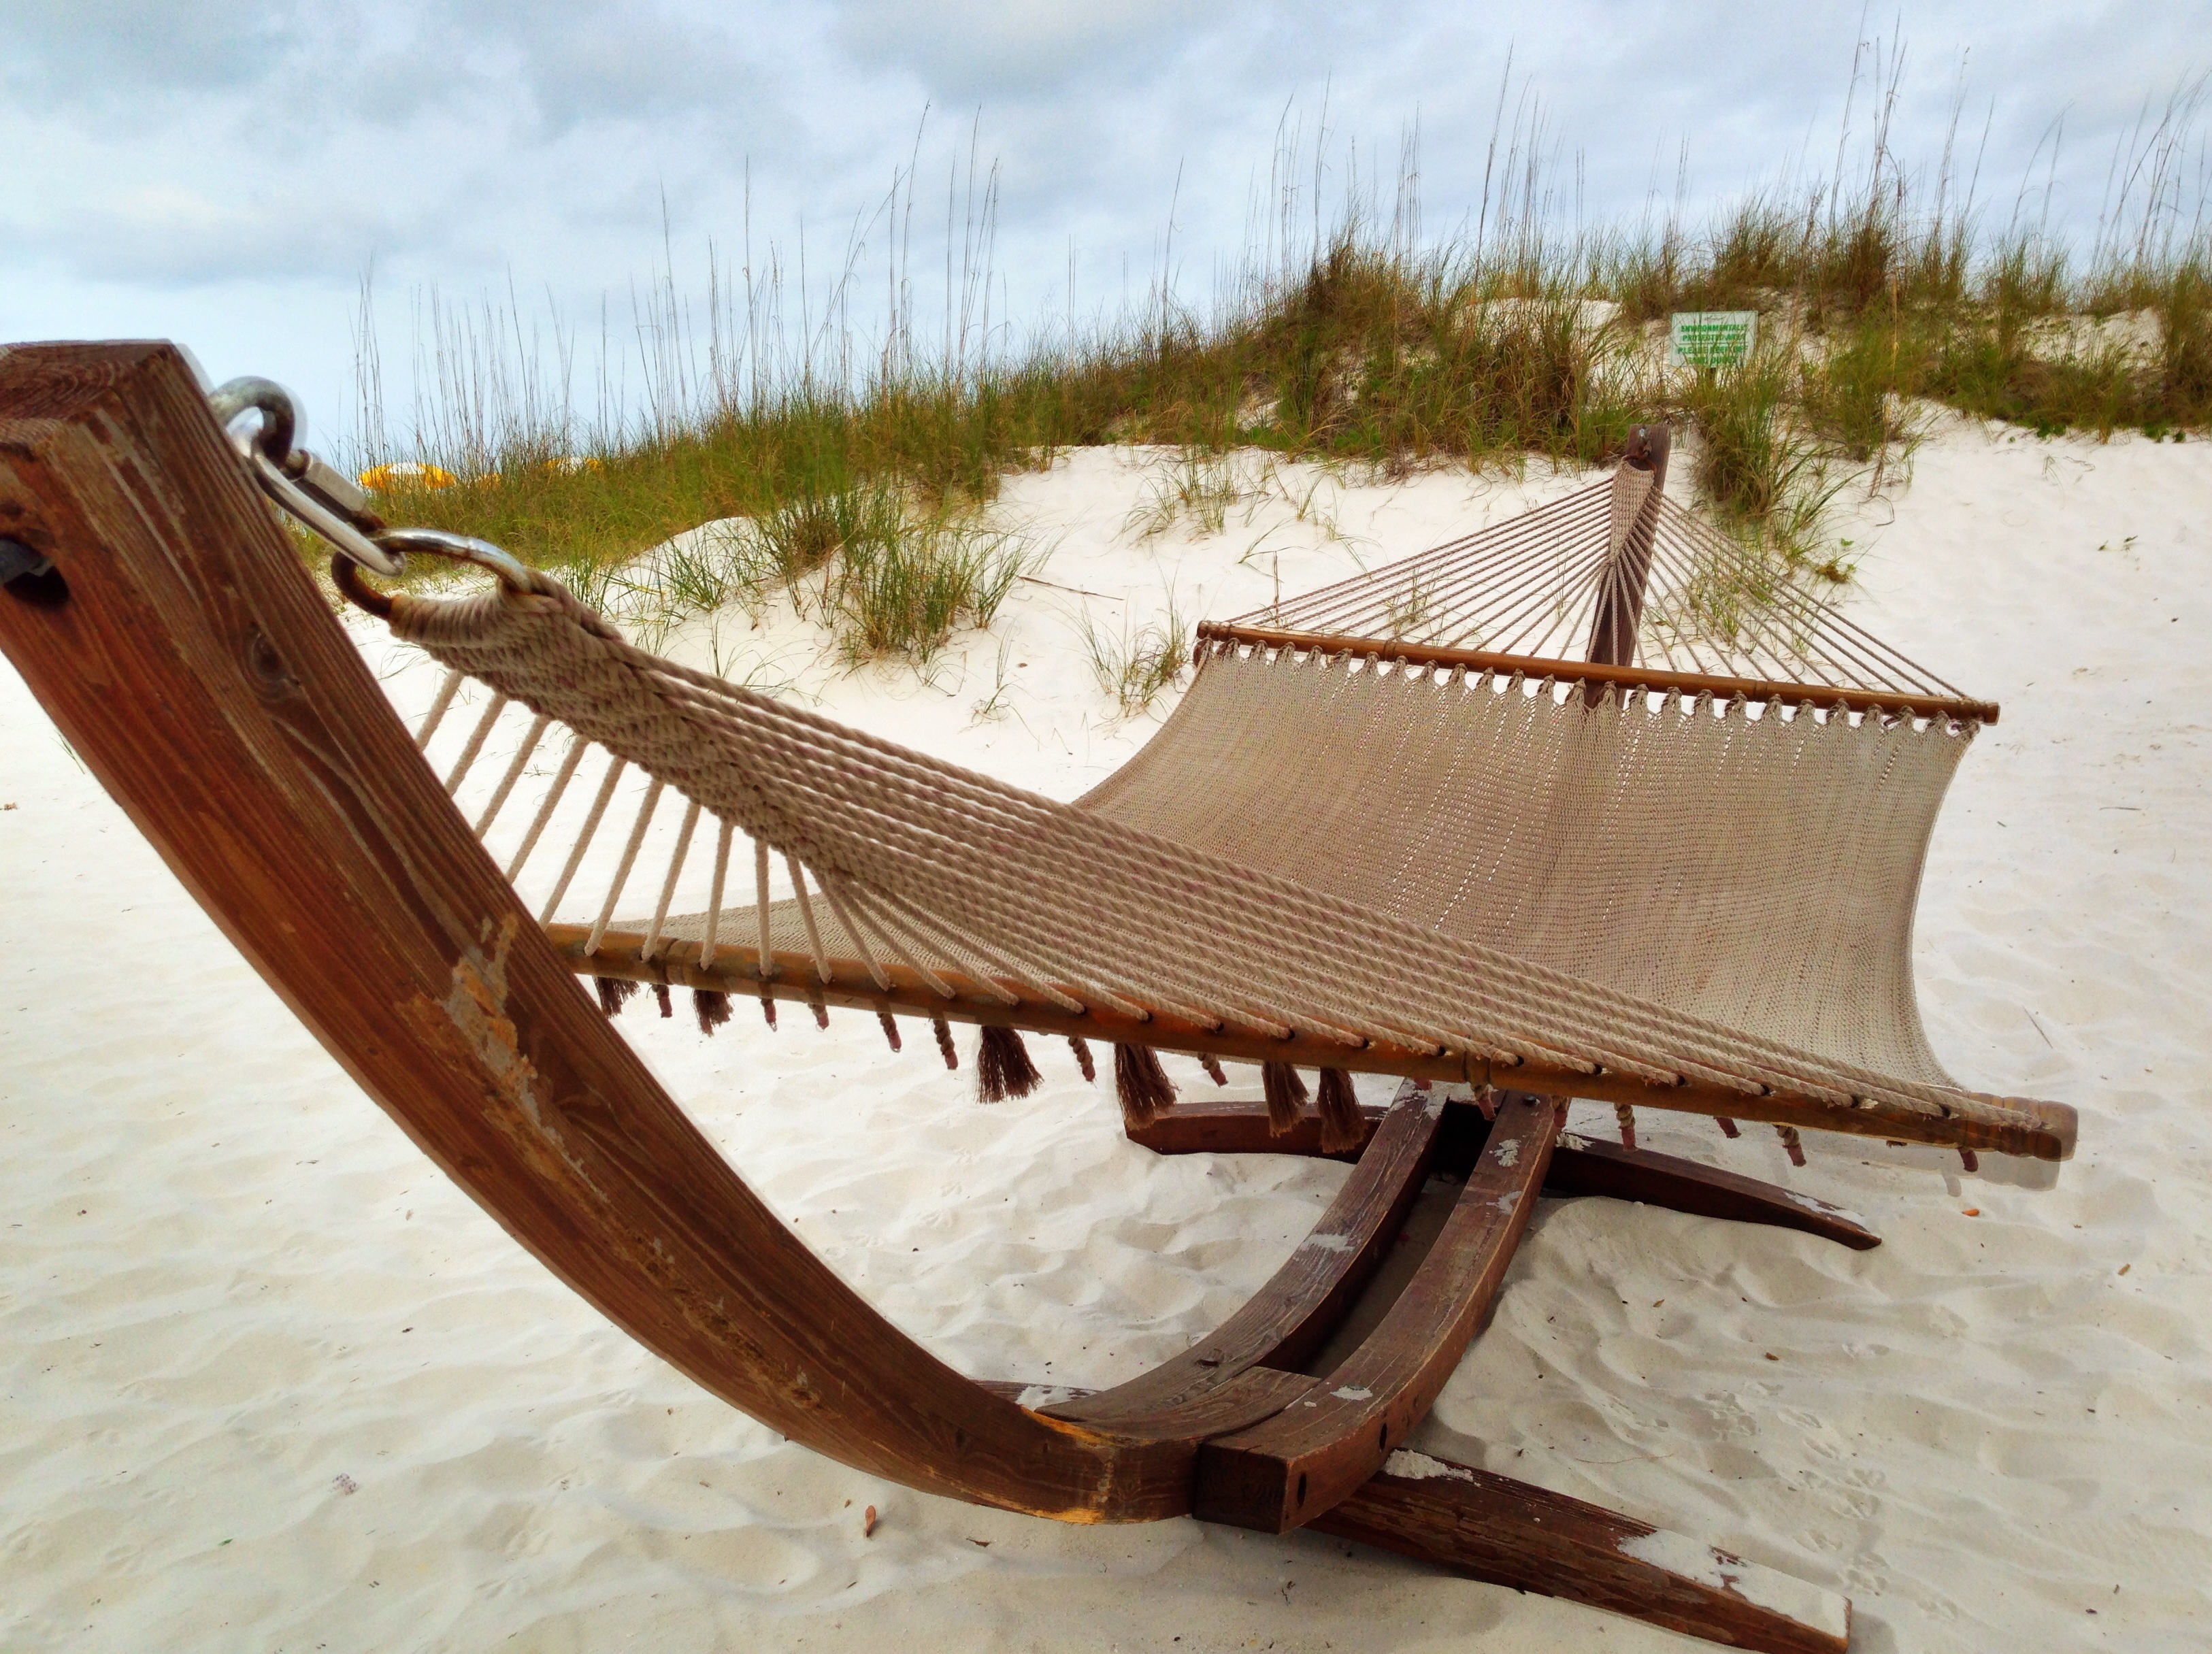
beach, sea, sand, ocean, wing, sky, wood, shore, chair, summer, vacation, tourist, vehicle, relax, paradise, tropical, furniture, lounge, hammock, happy, comfort, florida, galley, watercraft rowing, caravel, space cafe, pleiss